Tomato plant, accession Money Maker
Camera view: horizontal (90 deg, fisheye); turntable rotation: 330 degrees
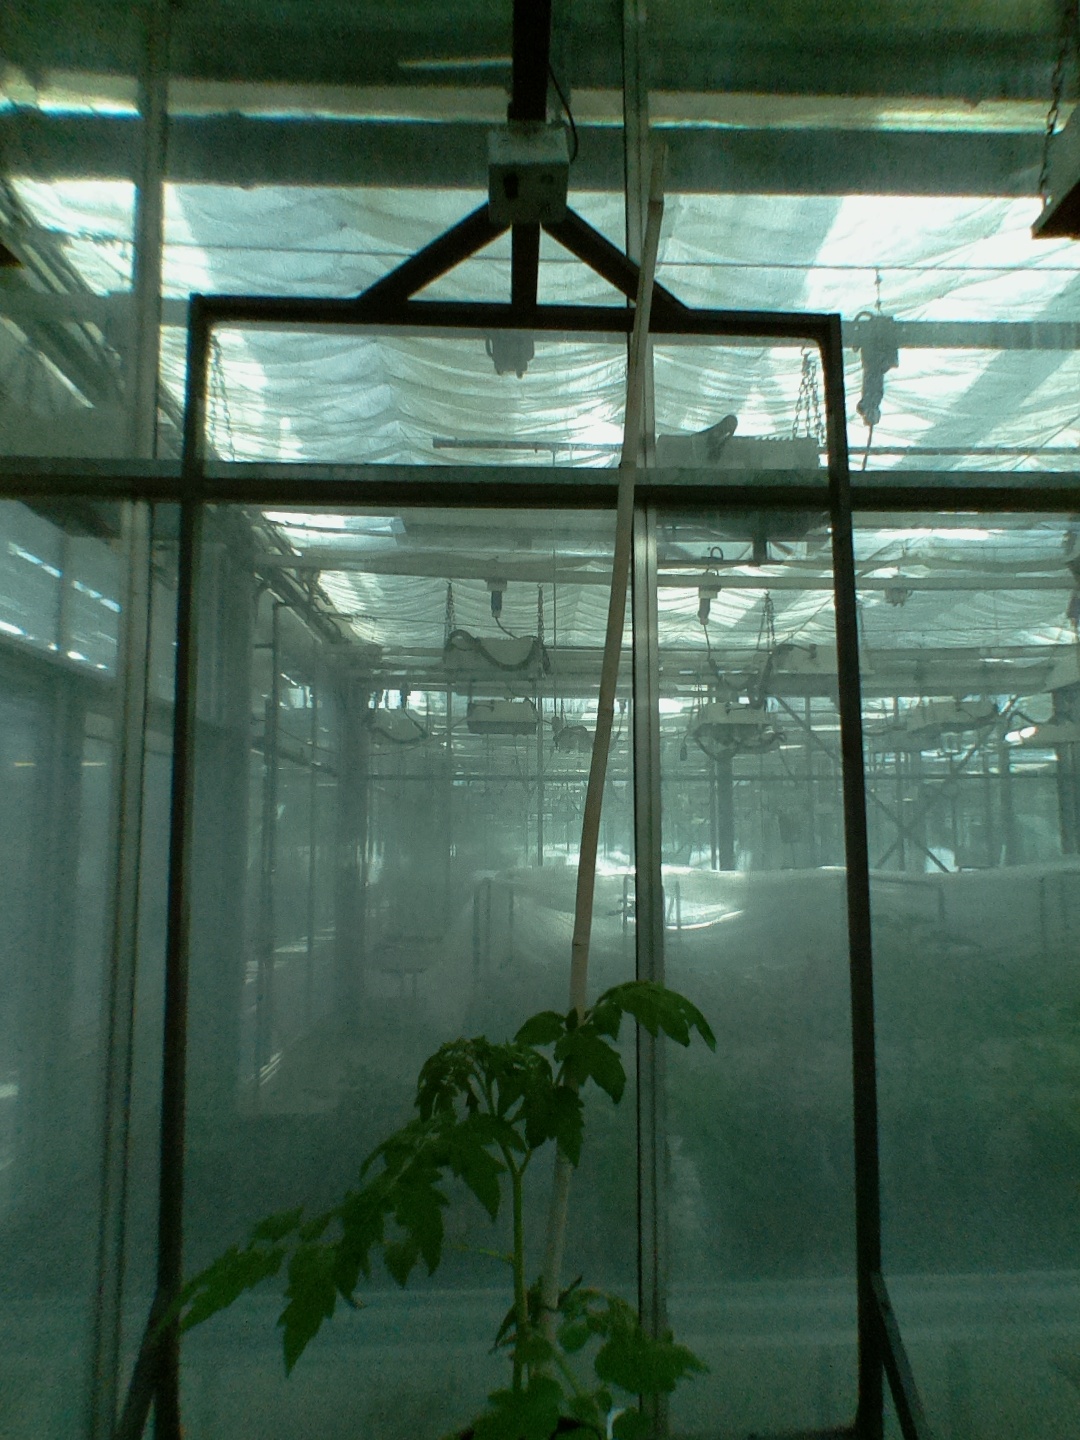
BBCH growth stage 14: 8 of true leaves visible